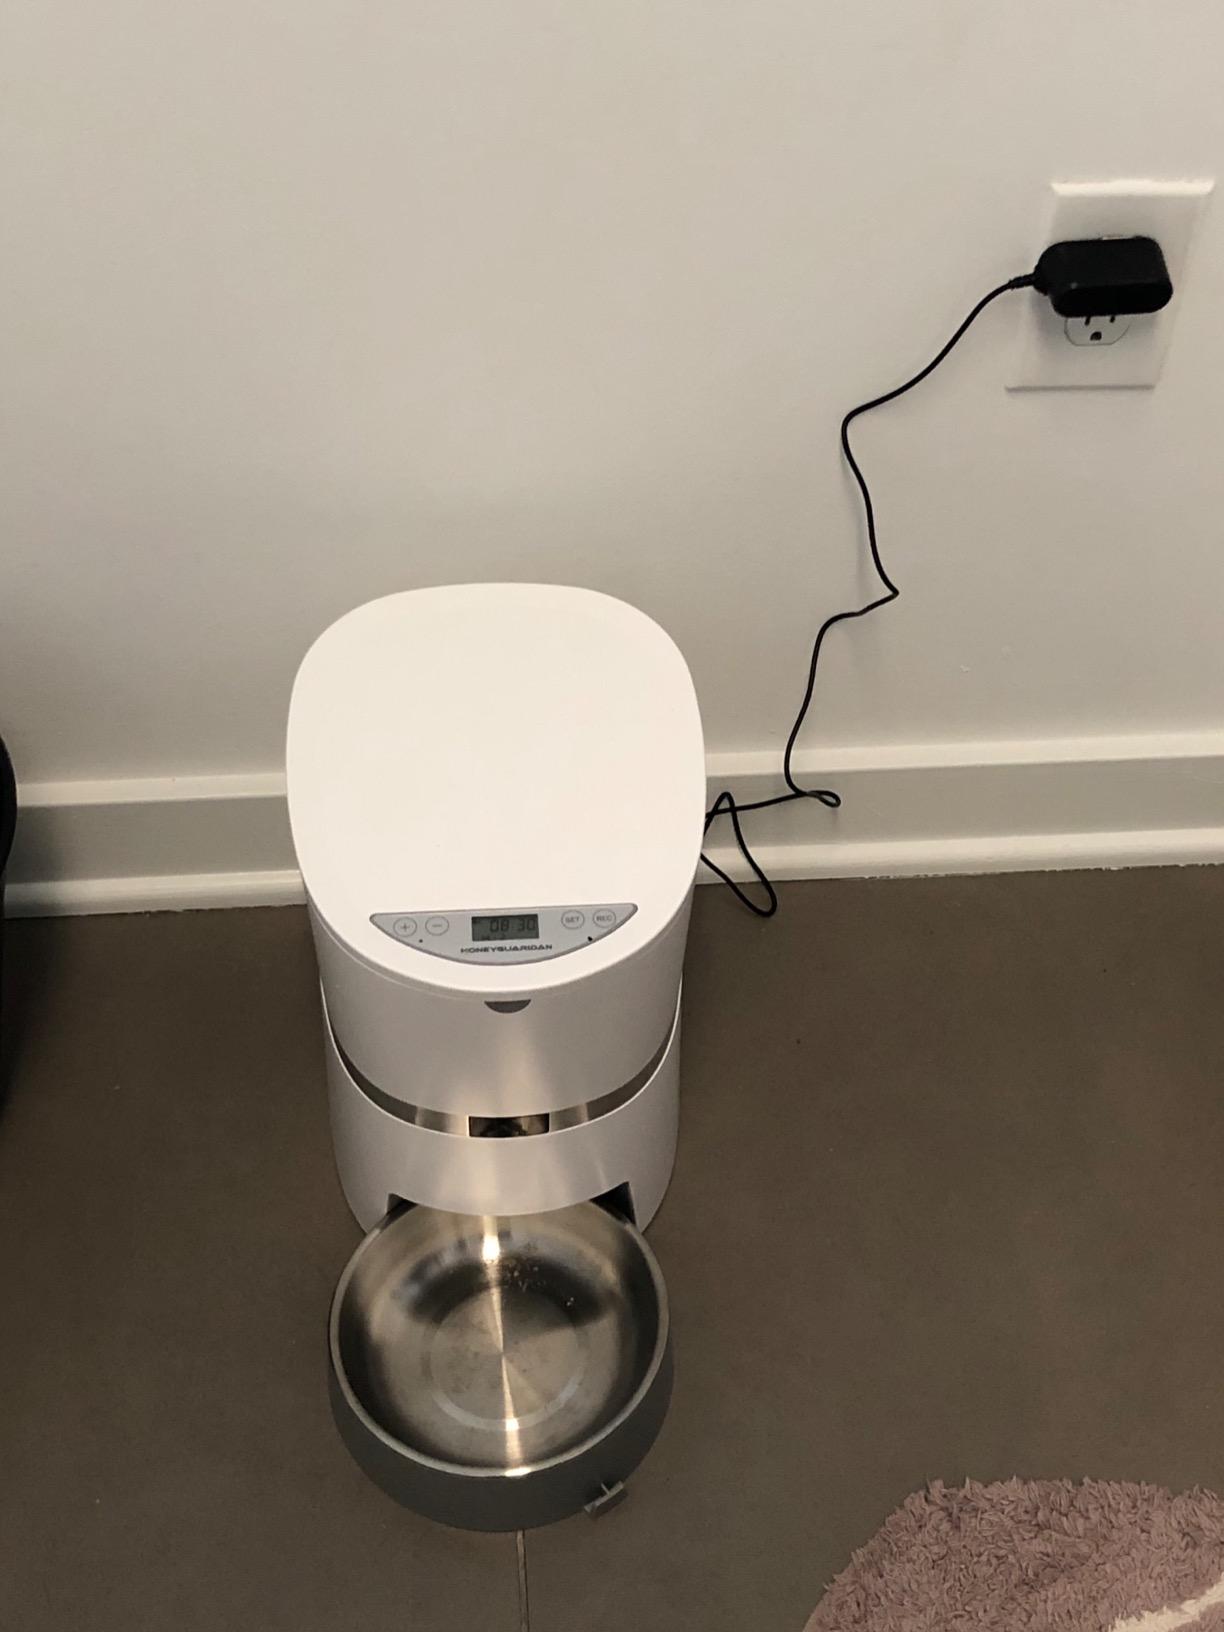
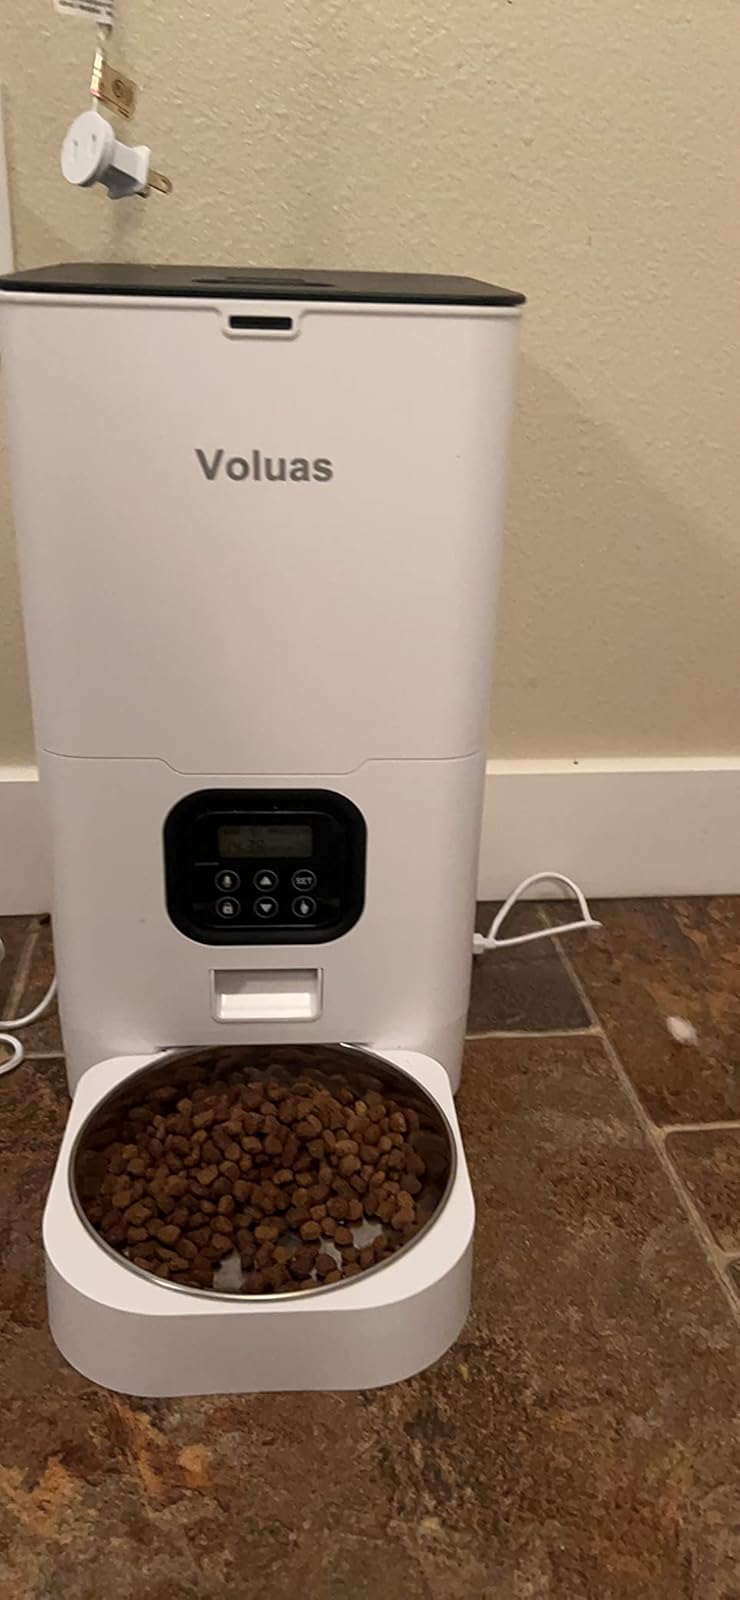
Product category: items_feeder
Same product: no